Raúl Baglini

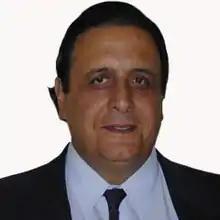
Raúl Baglini in 1993.

Raúl Eduardo Baglini (23 December 1949 – 3 January 2021) was an Argentine politician and lawyer who served in both houses of the National Congress of Argentina, representing the Radical Civic Union.